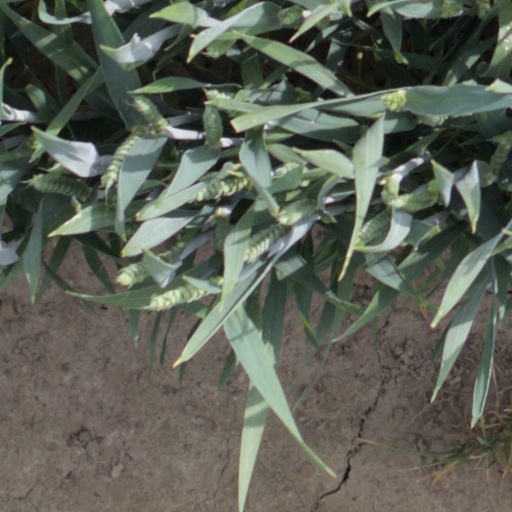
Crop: wheat